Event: Nepal Earthquake
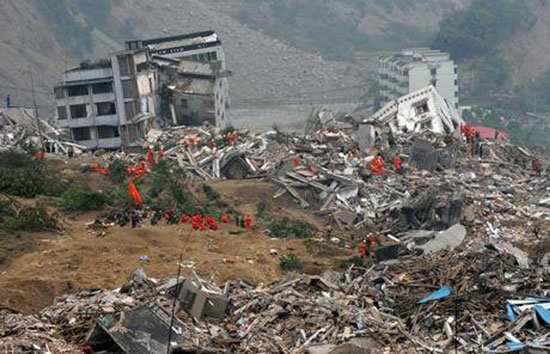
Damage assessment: damage